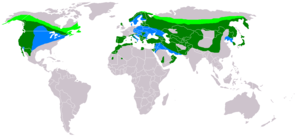
Répartition géographique de Aquila chrysaetos
Le genre Aquila appartient à la famille des Accipitridés et regroupe des aigles qui ont pour caractéristique d'être de grande taille.
Cette liste des espèces d'oiseaux au Québec recense les taxons de ce groupe observés dans cette province du Canada. Elle provient de l'American Ornithologist Union en date du mois de janvier 2019. Elle comprend 470 espèces dont :
L'Aigle royal est une espèce d'oiseaux de la famille des accipitridés. C'est un rapace brun foncé, avec un plumage plus brun-doré sur la tête et le cou. L'aigle royal utilise son agilité, sa vitesse et ses serres extrêmement puissantes pour attraper ses proies : des lapins, des marmottes, des écureuils, et de grands mammifères comme les renards, les chats sauvages et domestiques, de jeunes chèvres de montagne, de jeunes bouquetins, et de jeunes cervidés. Il consomme aussi des charognes, si les proies sont rares, ainsi que des reptiles. Des oiseaux, dont des espèces de grande taille comme des cygnes ou des grues, des corbeaux et des Goélands marins ont tous été notés comme proies potentielles.
Cette liste des oiseaux au Canada provient de Bird Checklists of the World en date du mois de juillet 2018.